Gilbert's Pit

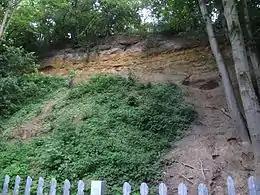
Paleogene succession exposed in the old quarry face. The grey sand making up the lower two-thirds of the face is the Thanet Formation, This is overlain by the yellow-brown weathering sands of the Upnor Formation (the lower part of the Lambeth Group). The overlying Woolwich Formation consists of the distinctive light grey shell bed, followed by dark grey clays. The top of the slope has the distinctive black flint pebbles of the Harwich Formation (better known locally as the Blackheath Beds)

There was a Romano-British settlement on Cox's Mount, the summit of Gilbert's Pit, between the first and fifth centuries. The area was part of the ancient Hanging Wood. The Pit was part of the estate of the Maryon-Wilson family. From the late eighteenth century to 1889 it was worked for sand, and it was named after one of the managers, Mr E. Gilbert. It was purchased by the London County Council in 1930.